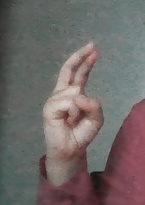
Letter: zay